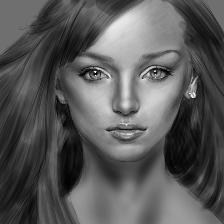
Label: Human